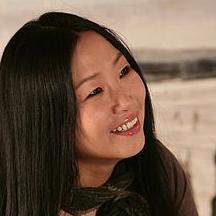
Age: 49